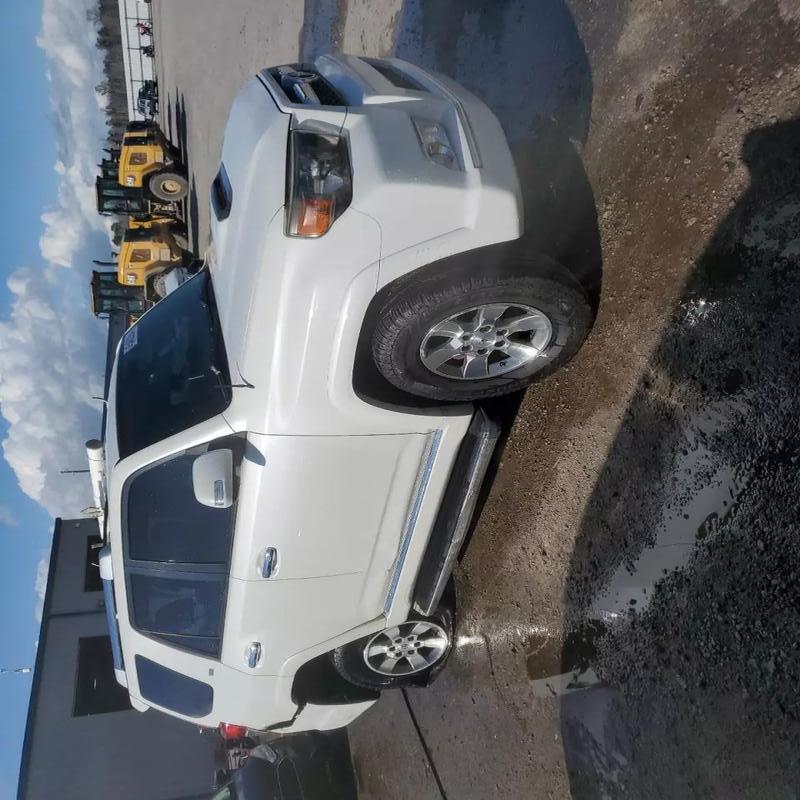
Aucun dommage détecté.
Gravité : aucun